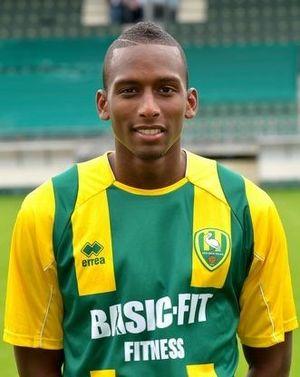
Dion Malone, né le 13 février 1989, est un footballeur néerlandais d'origine surinamienne évoluant actuellement au poste d'arrière droit à l'ADO La Haye.